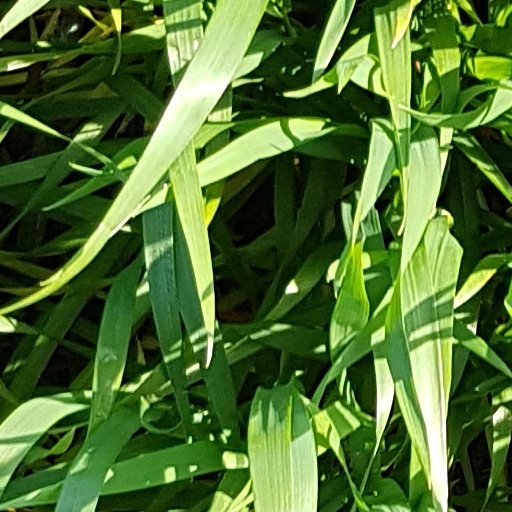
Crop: wheat